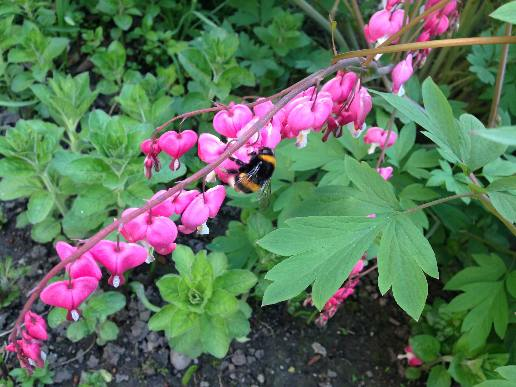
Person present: No